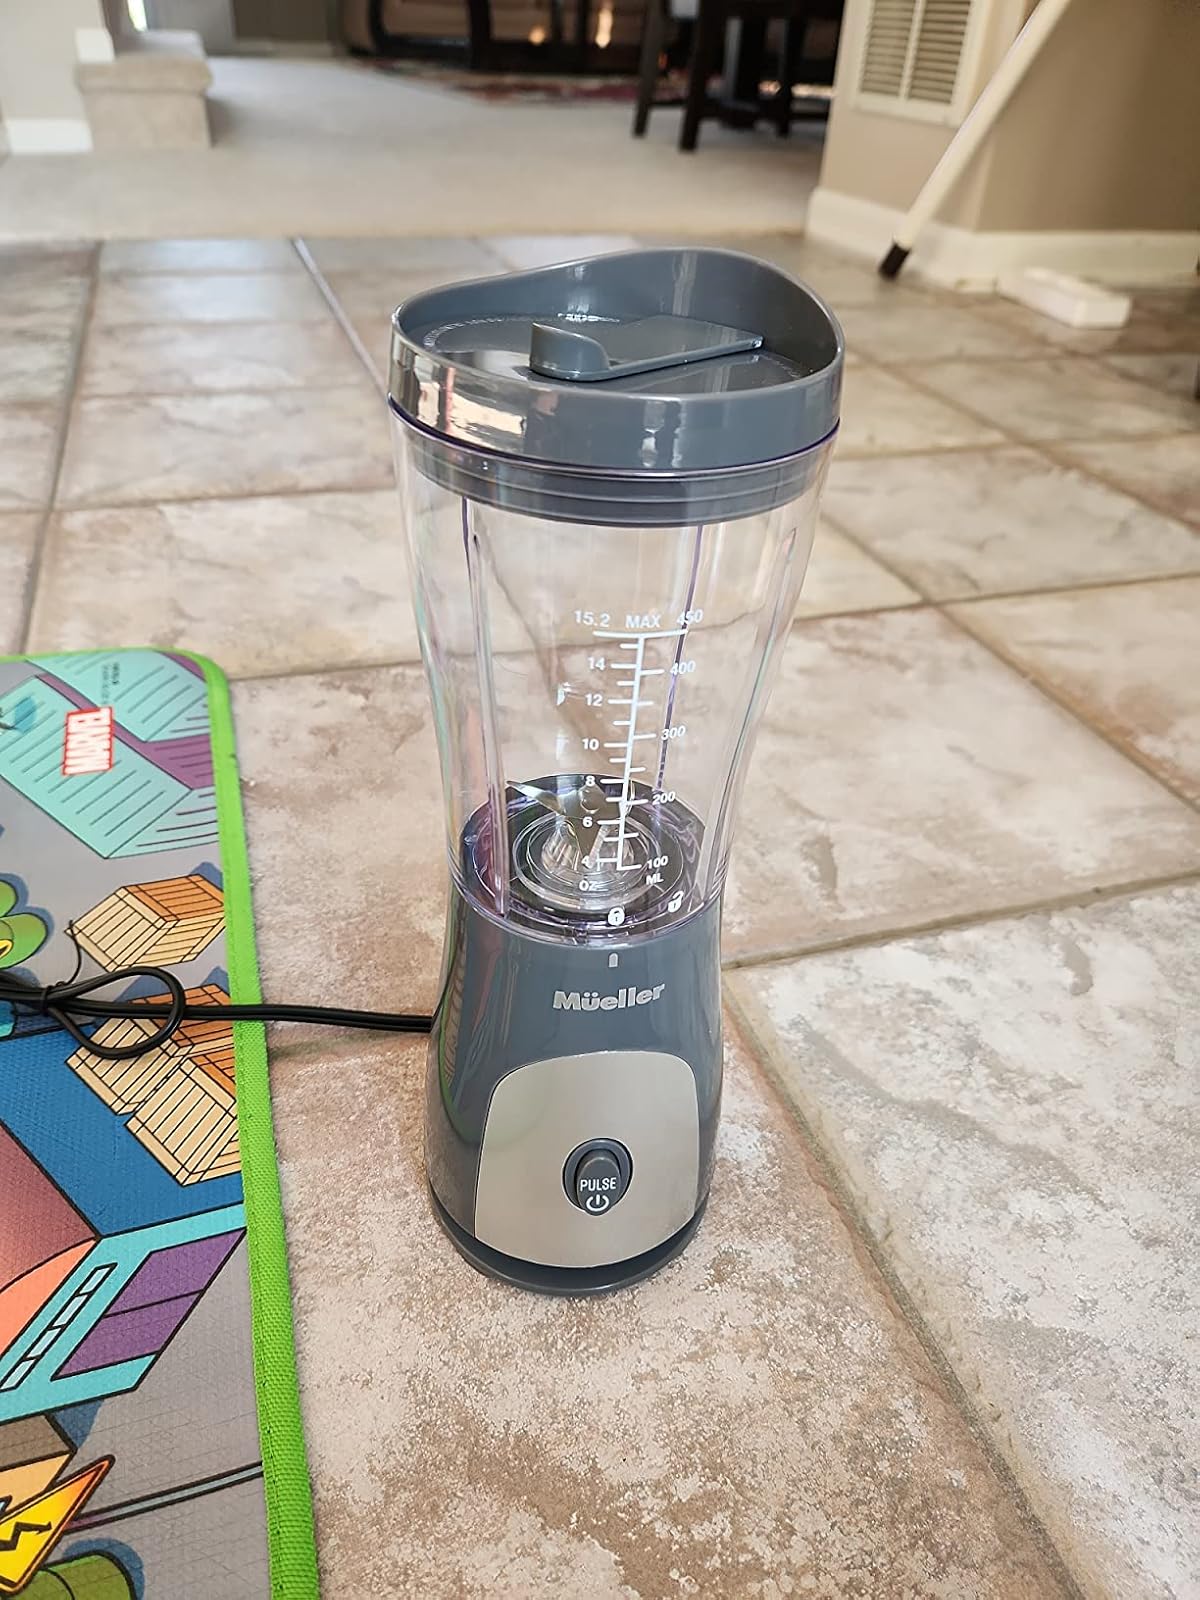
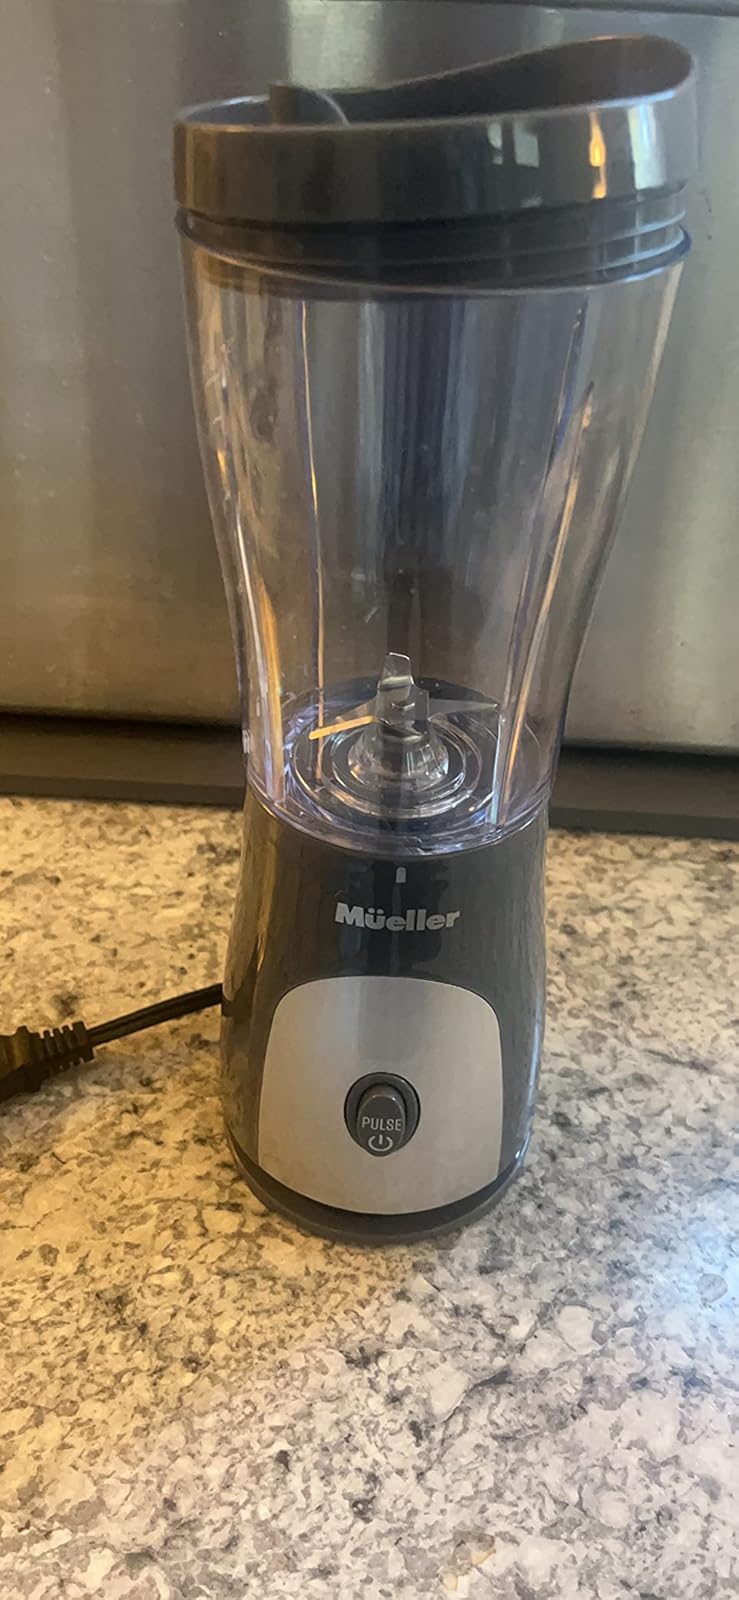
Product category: items_blender
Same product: yes